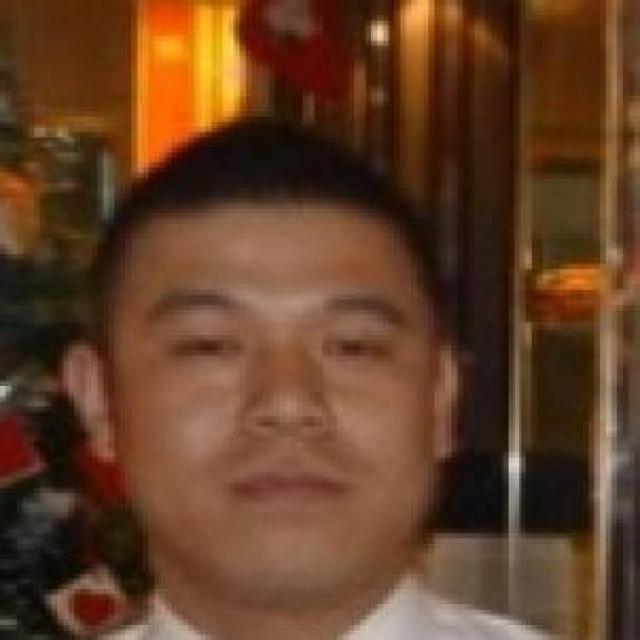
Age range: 21-44